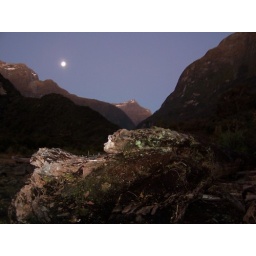
A full moon rising over the mountains set the background for flash lit shot of this fallen tree trunk